Shopping cart

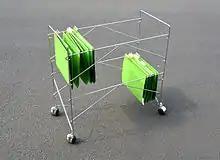
Hanging file, designed by Otl Aicher, manufactured by "Brüder Siegel", Leipheim

The names of shopping carts vary by region. The following names are region-specific names for shopping carts. Many of these names may be used alone or in descriptive phrases such as grocery ____, shopping ____, or supermarket ____ for disambiguation: